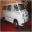
Label: ambulance